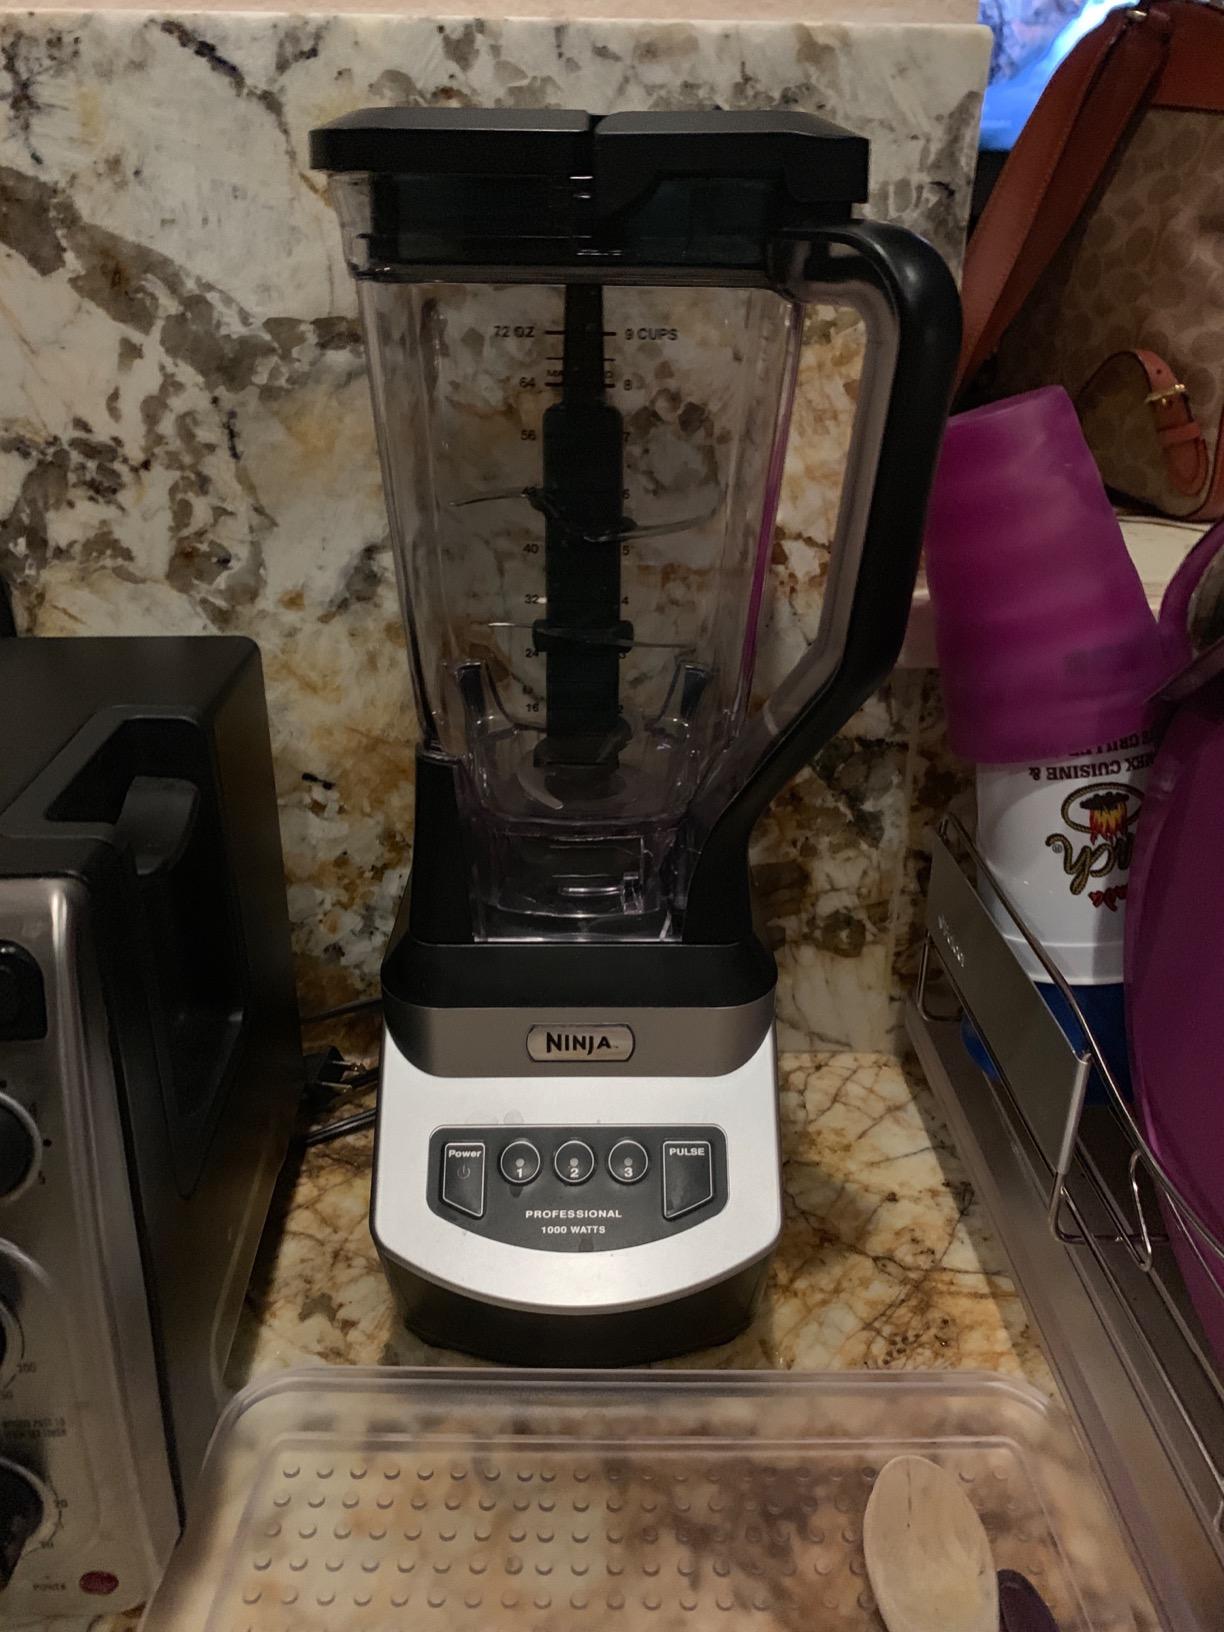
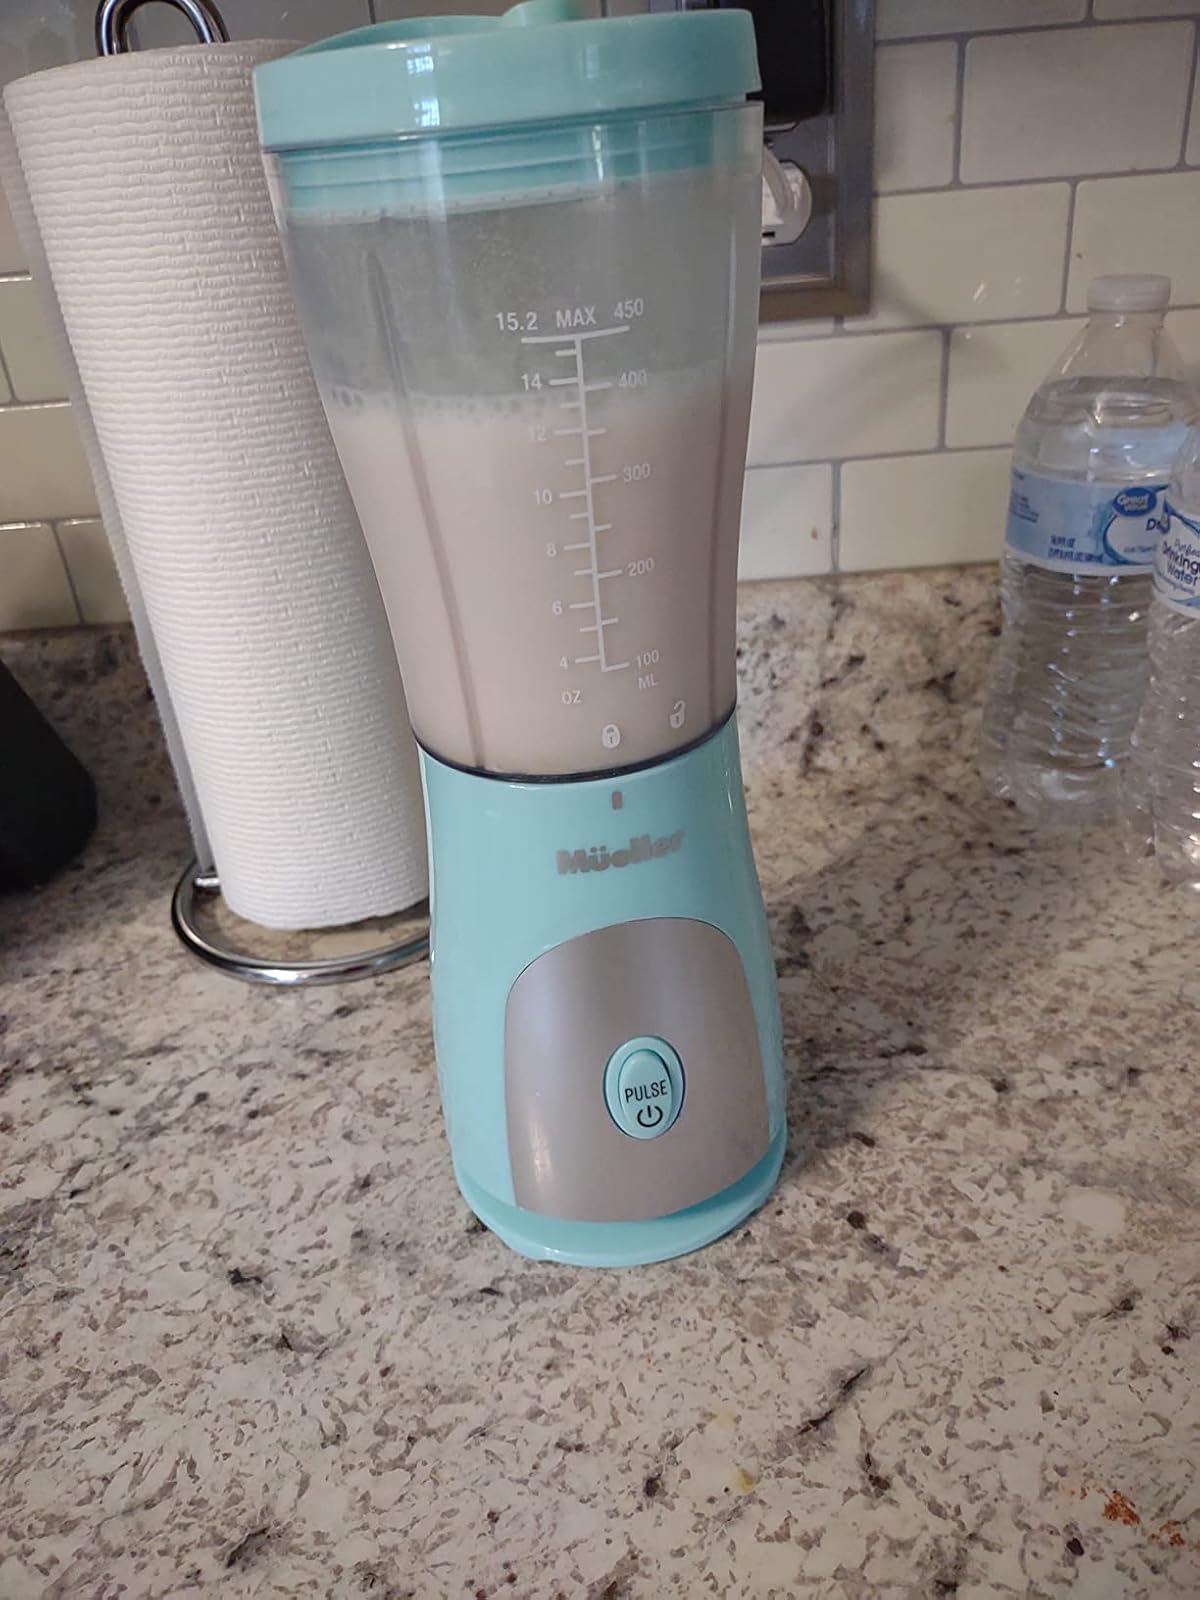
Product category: items_blender
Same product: no